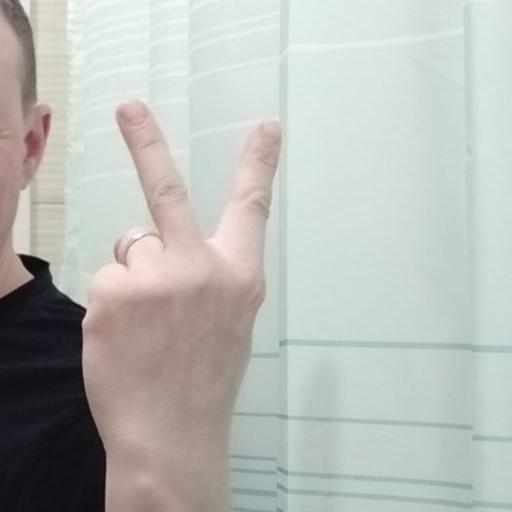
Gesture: peace_inverted